Johann Christian Trömer

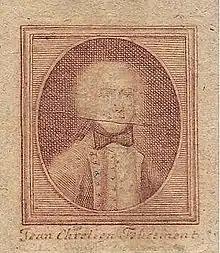
Johann Christian Trömer alias Jean Chretien Toucement

Johann Christian Trömer, also called "Jean Chrétien Toucement", (1697–1756) was a French-German dialect poet and entertainer at the court of Prince-Elector Augustus the Strong, who was also King of Poland and Grand Duke of Lithuania.